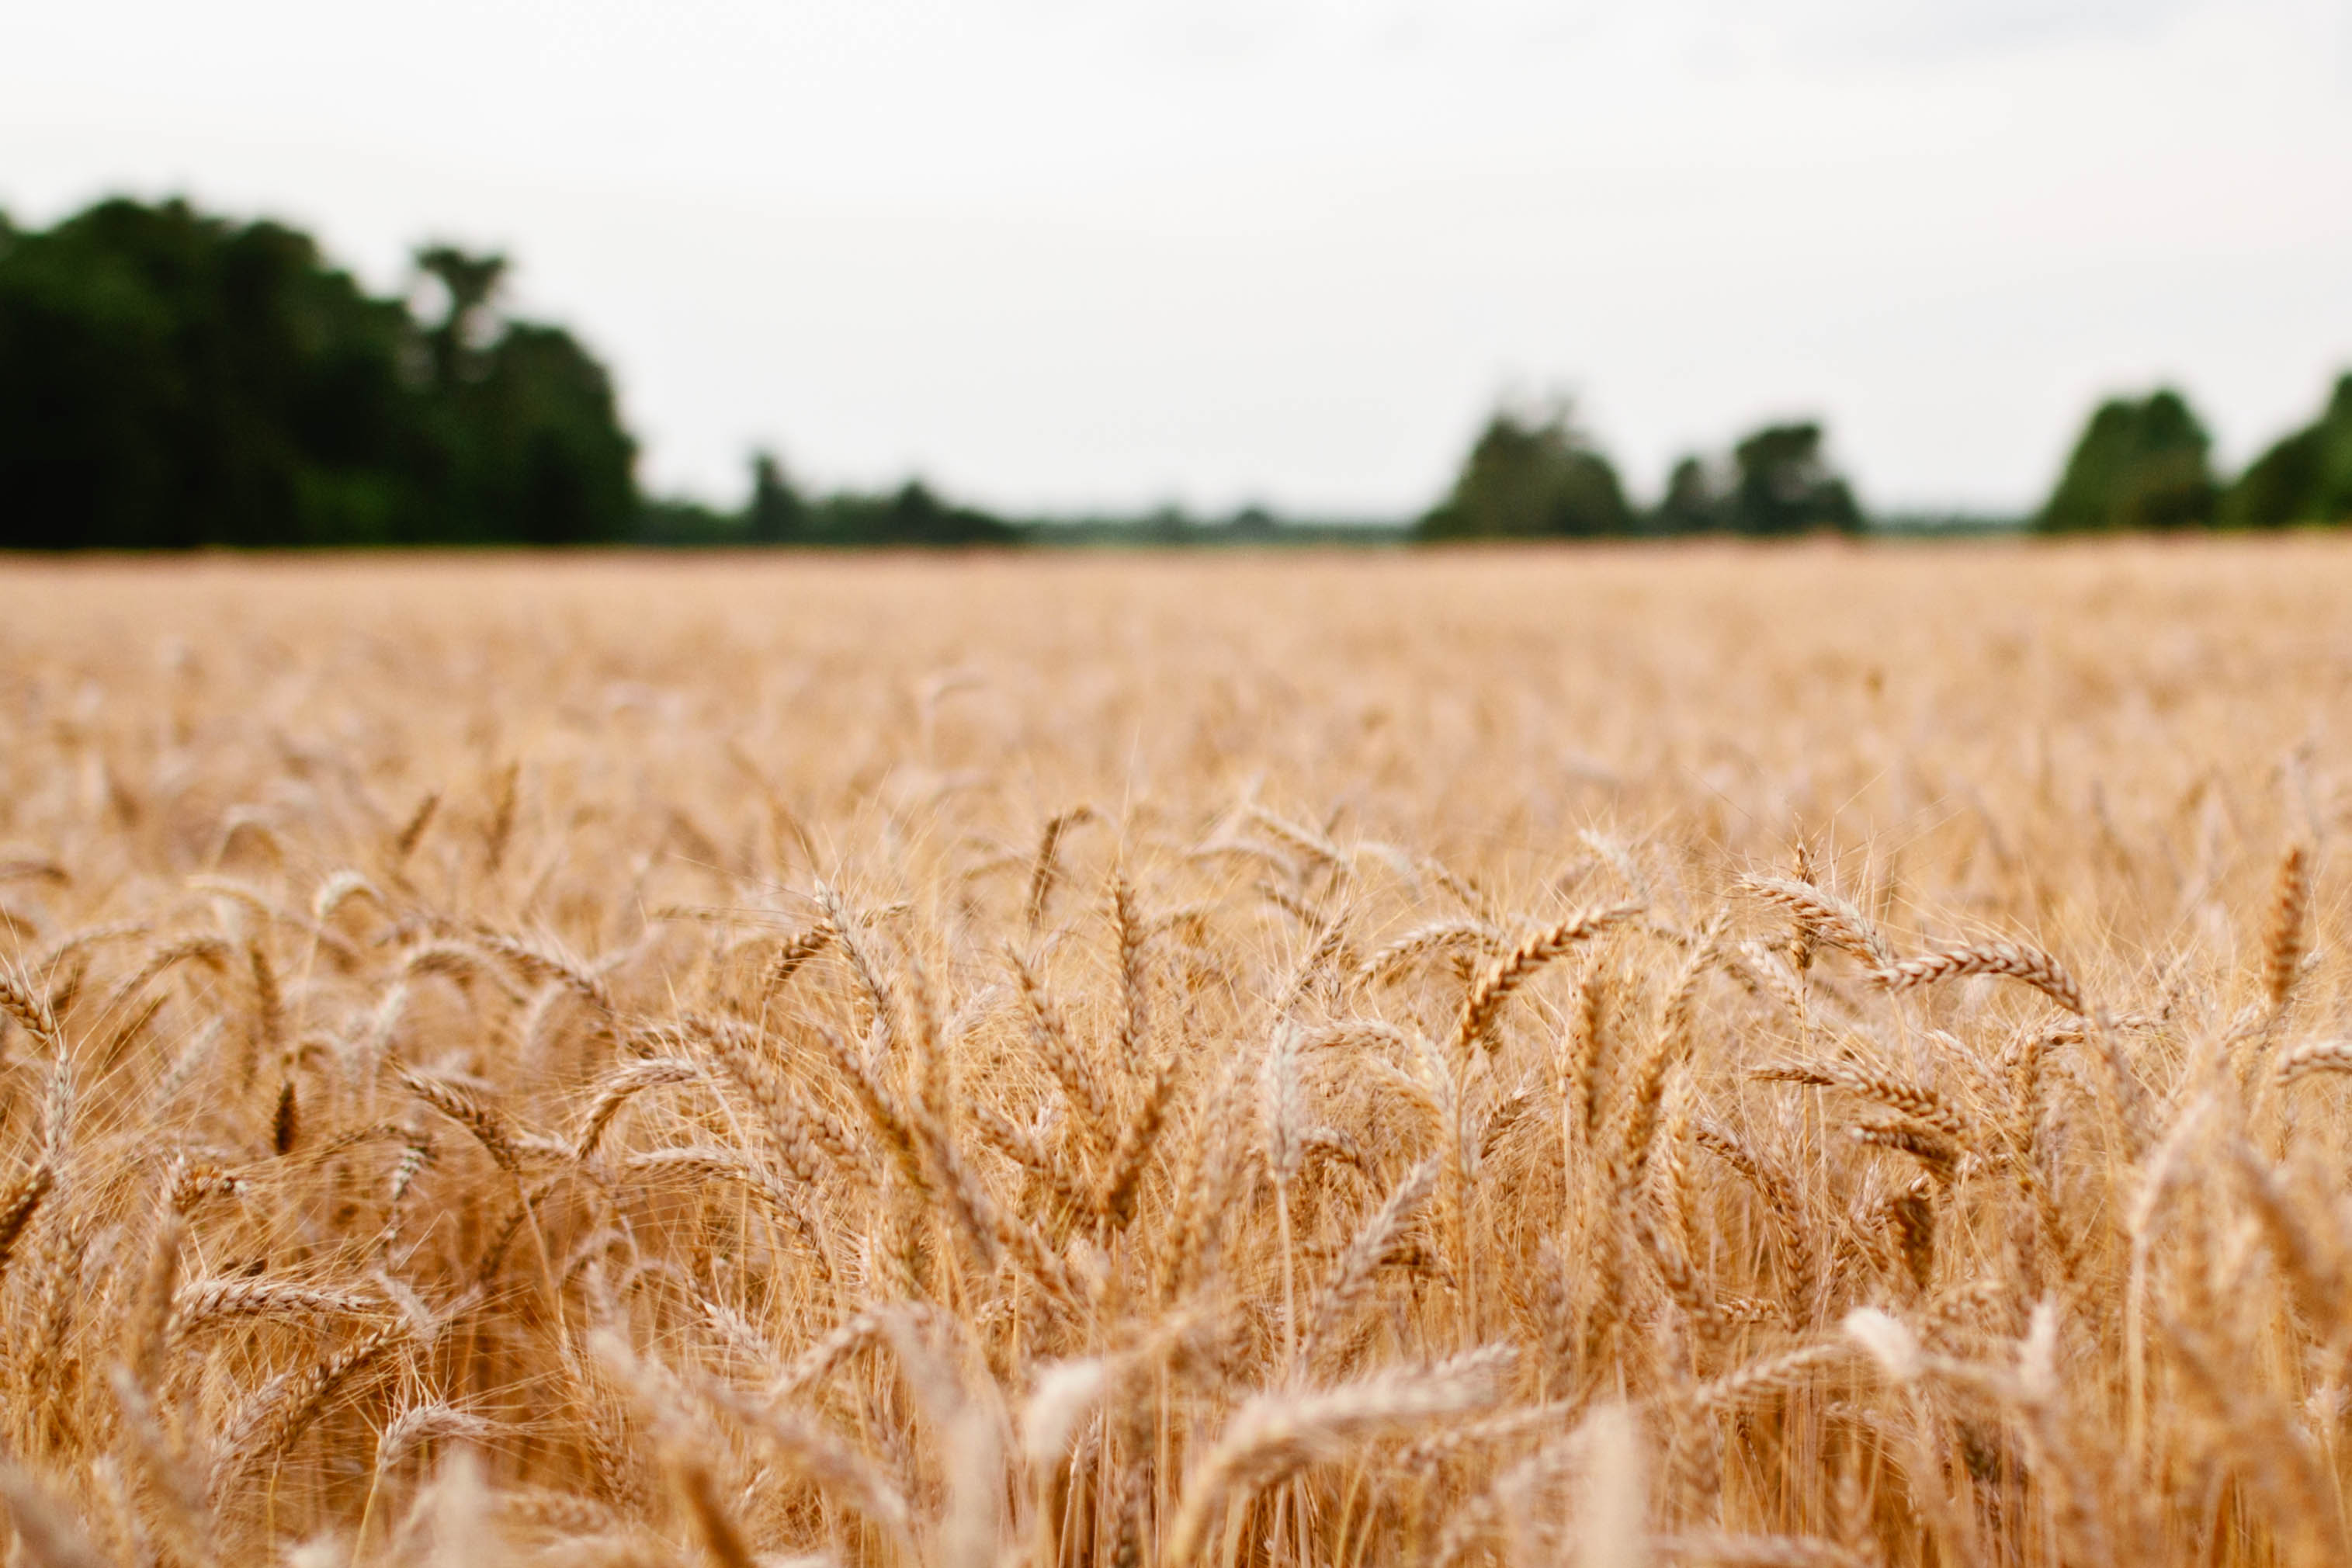
grass, plant, field, barley, wheat, grain, prairie, food, crop, agriculture, cereal, grassland, rye, cornfield, flowering plant, commodity, grass family, land plant, food grain